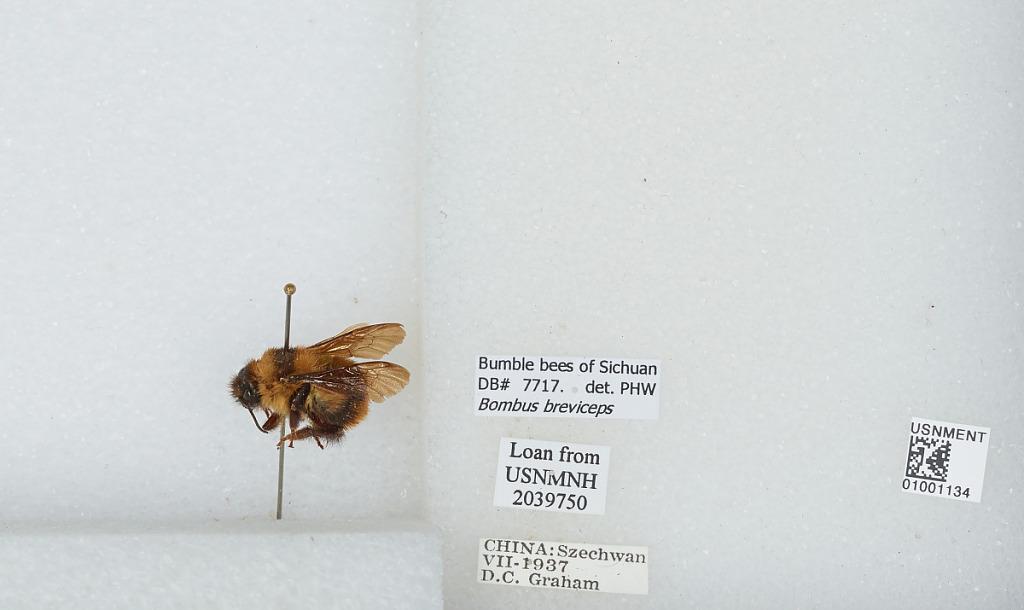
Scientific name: Bombus (Alpigenobombus) breviceps Smith
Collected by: D. Graham
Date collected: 1937-7-1
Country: China
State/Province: Sichuan
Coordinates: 30.13, 102.93
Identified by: W., P. H.